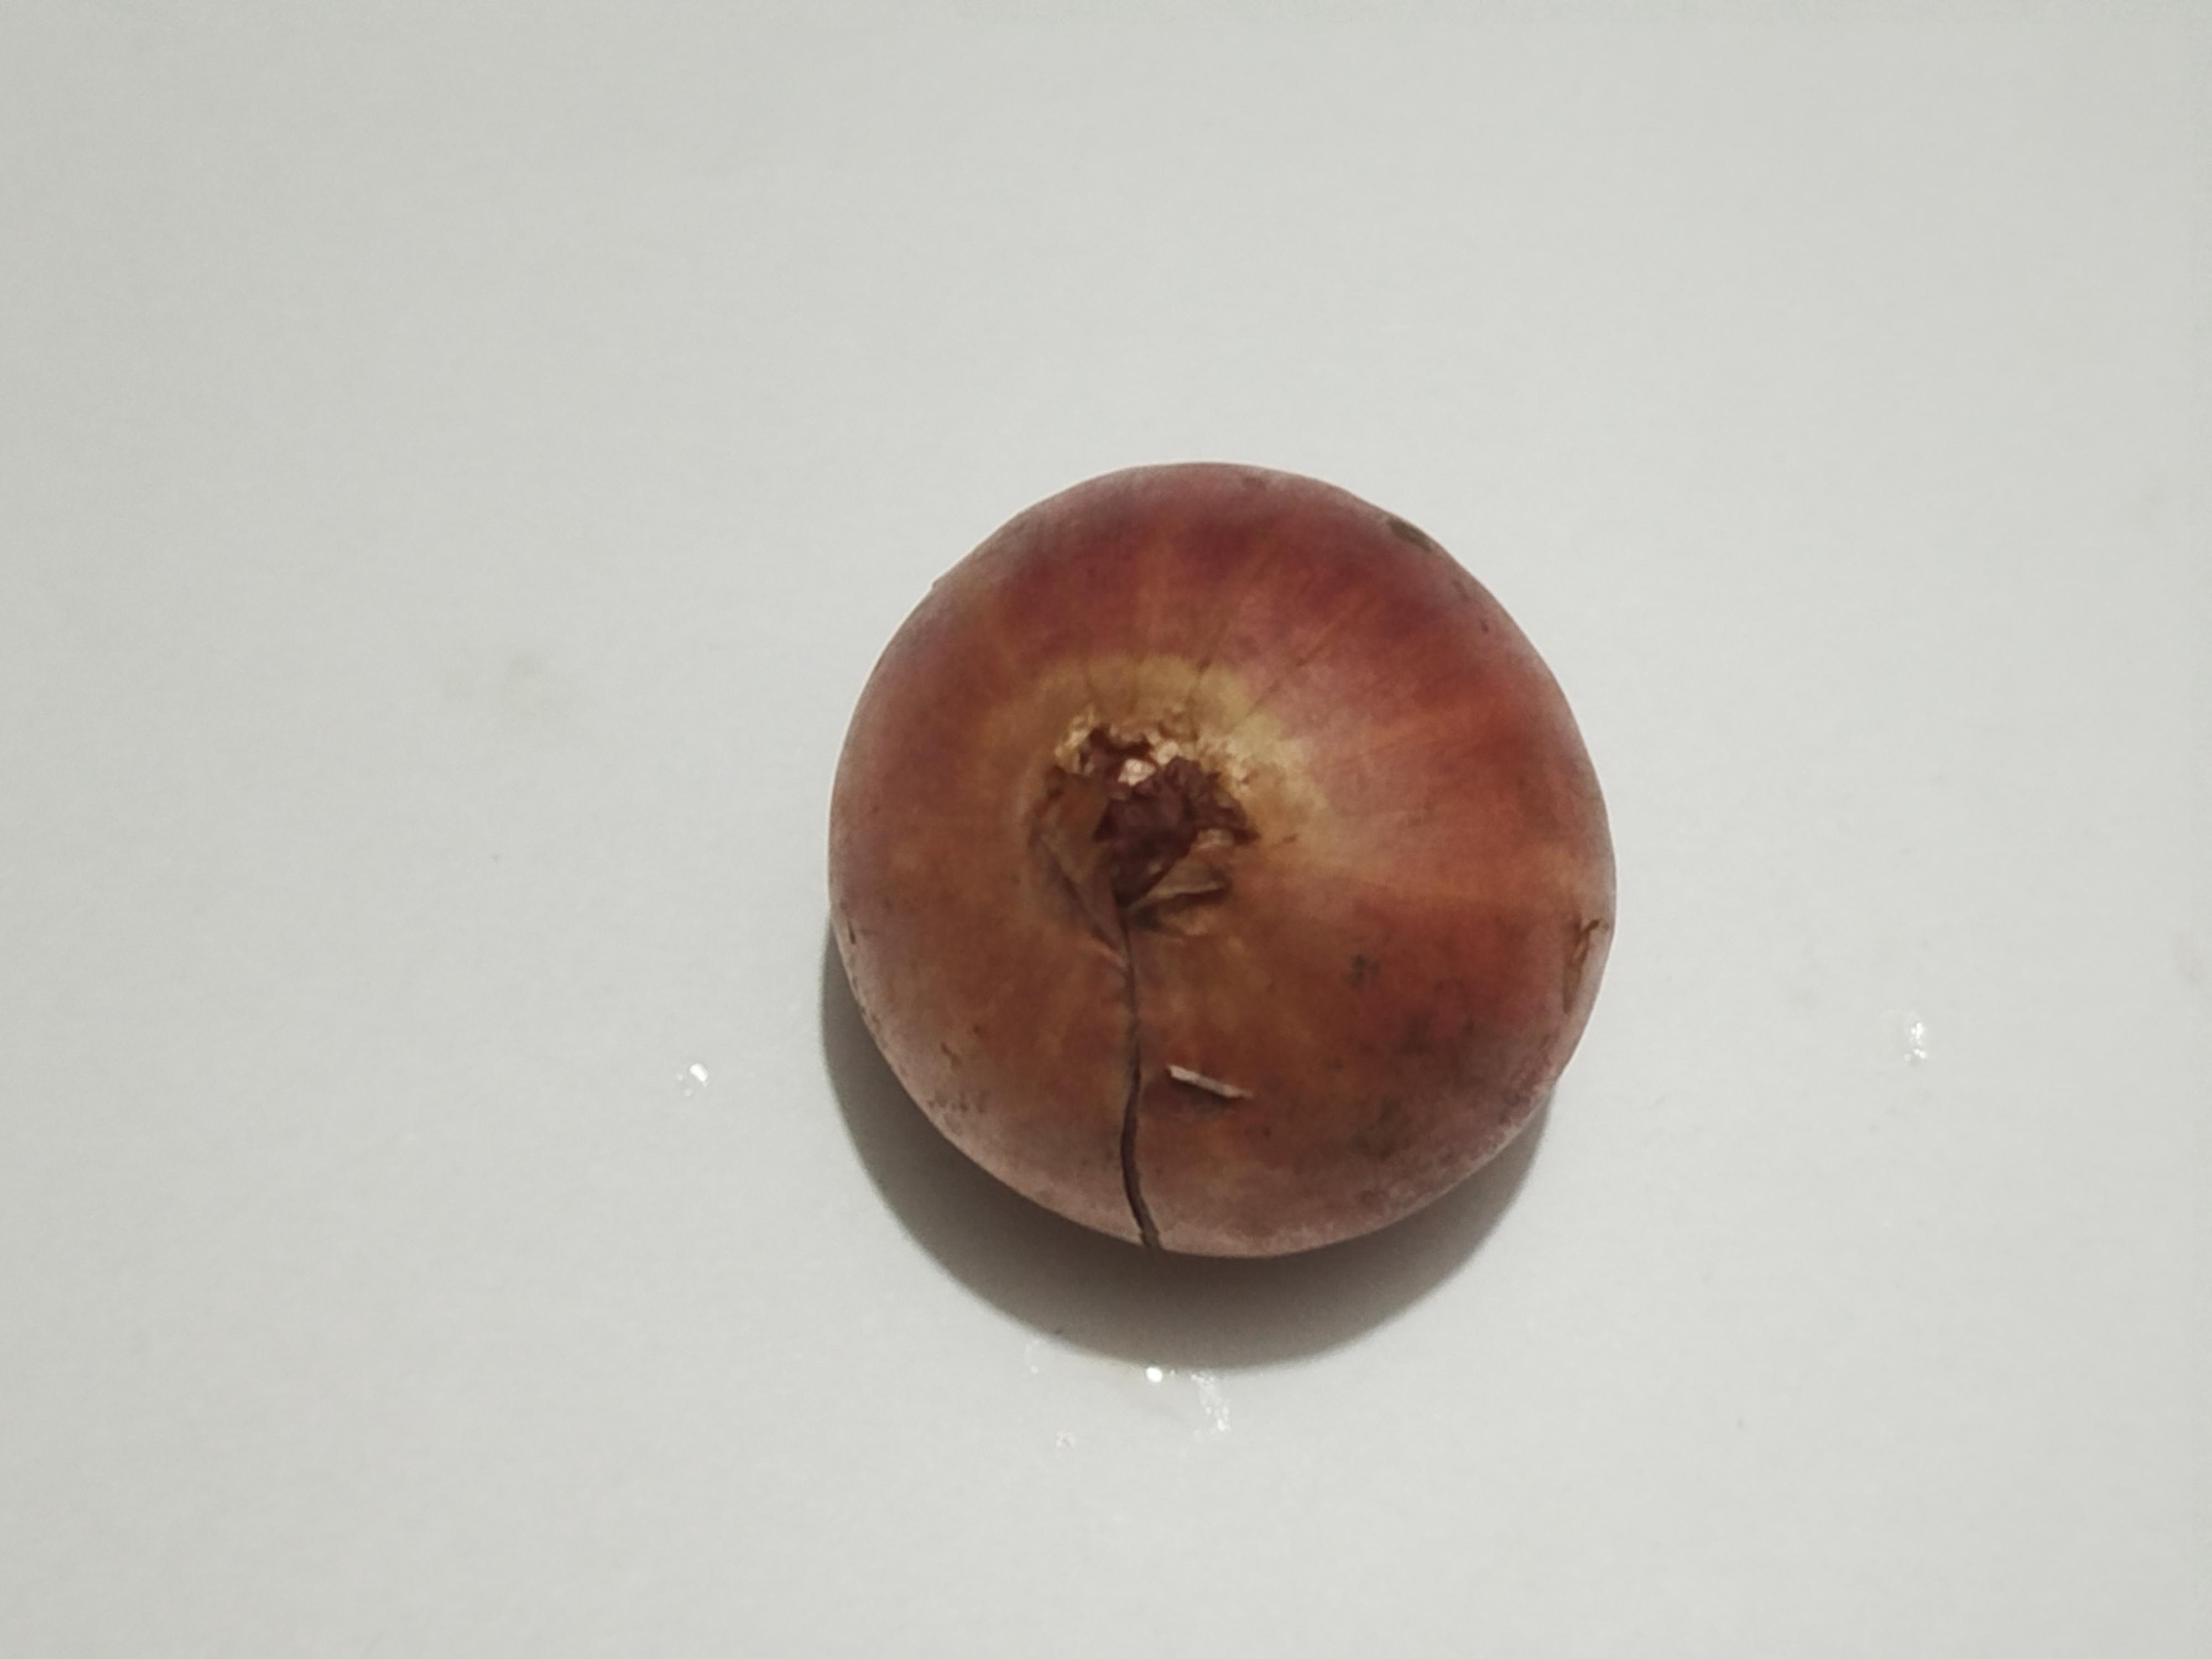
Label: Onion